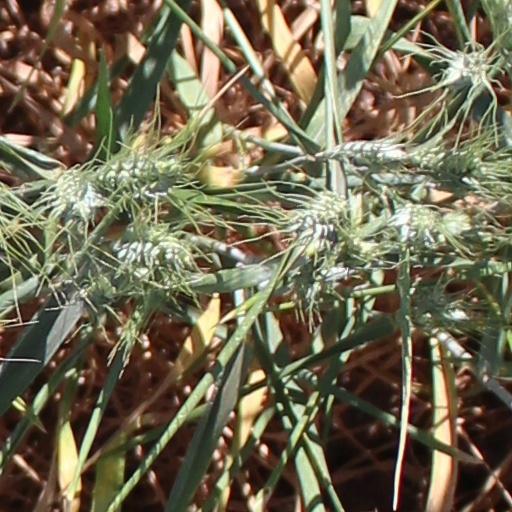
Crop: wheat